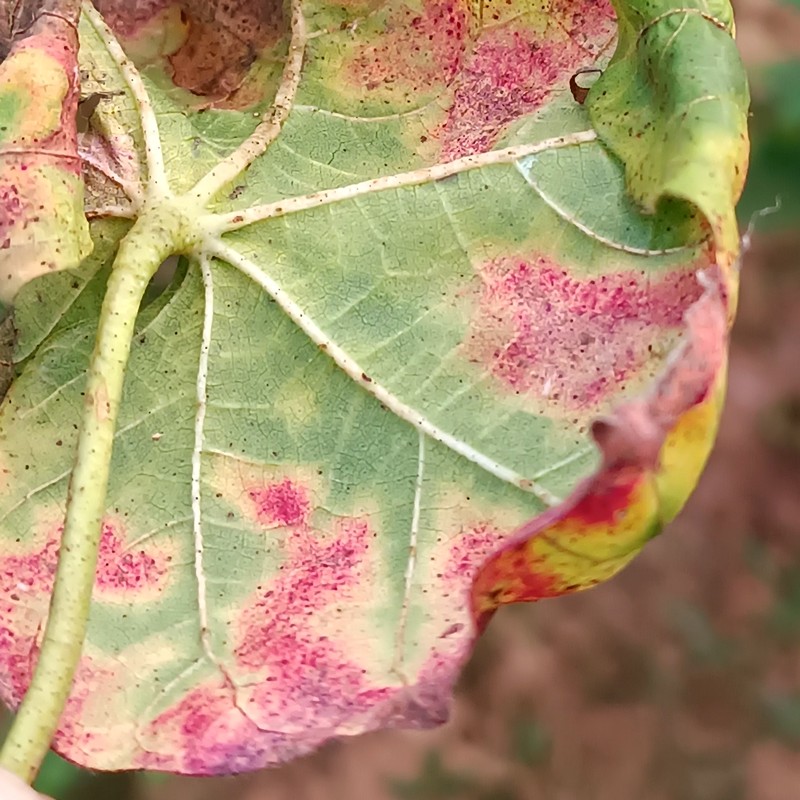
Label: Leaf Redding